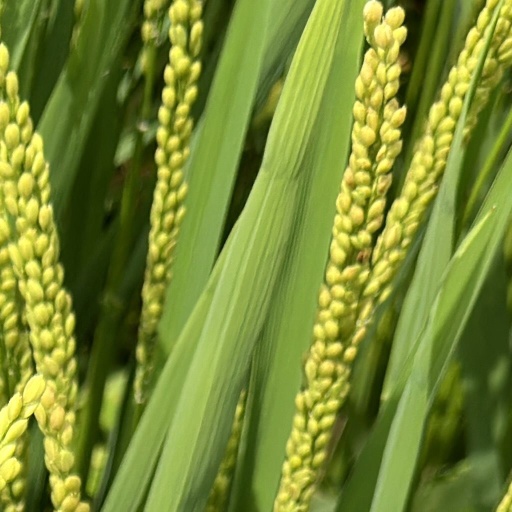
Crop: rice